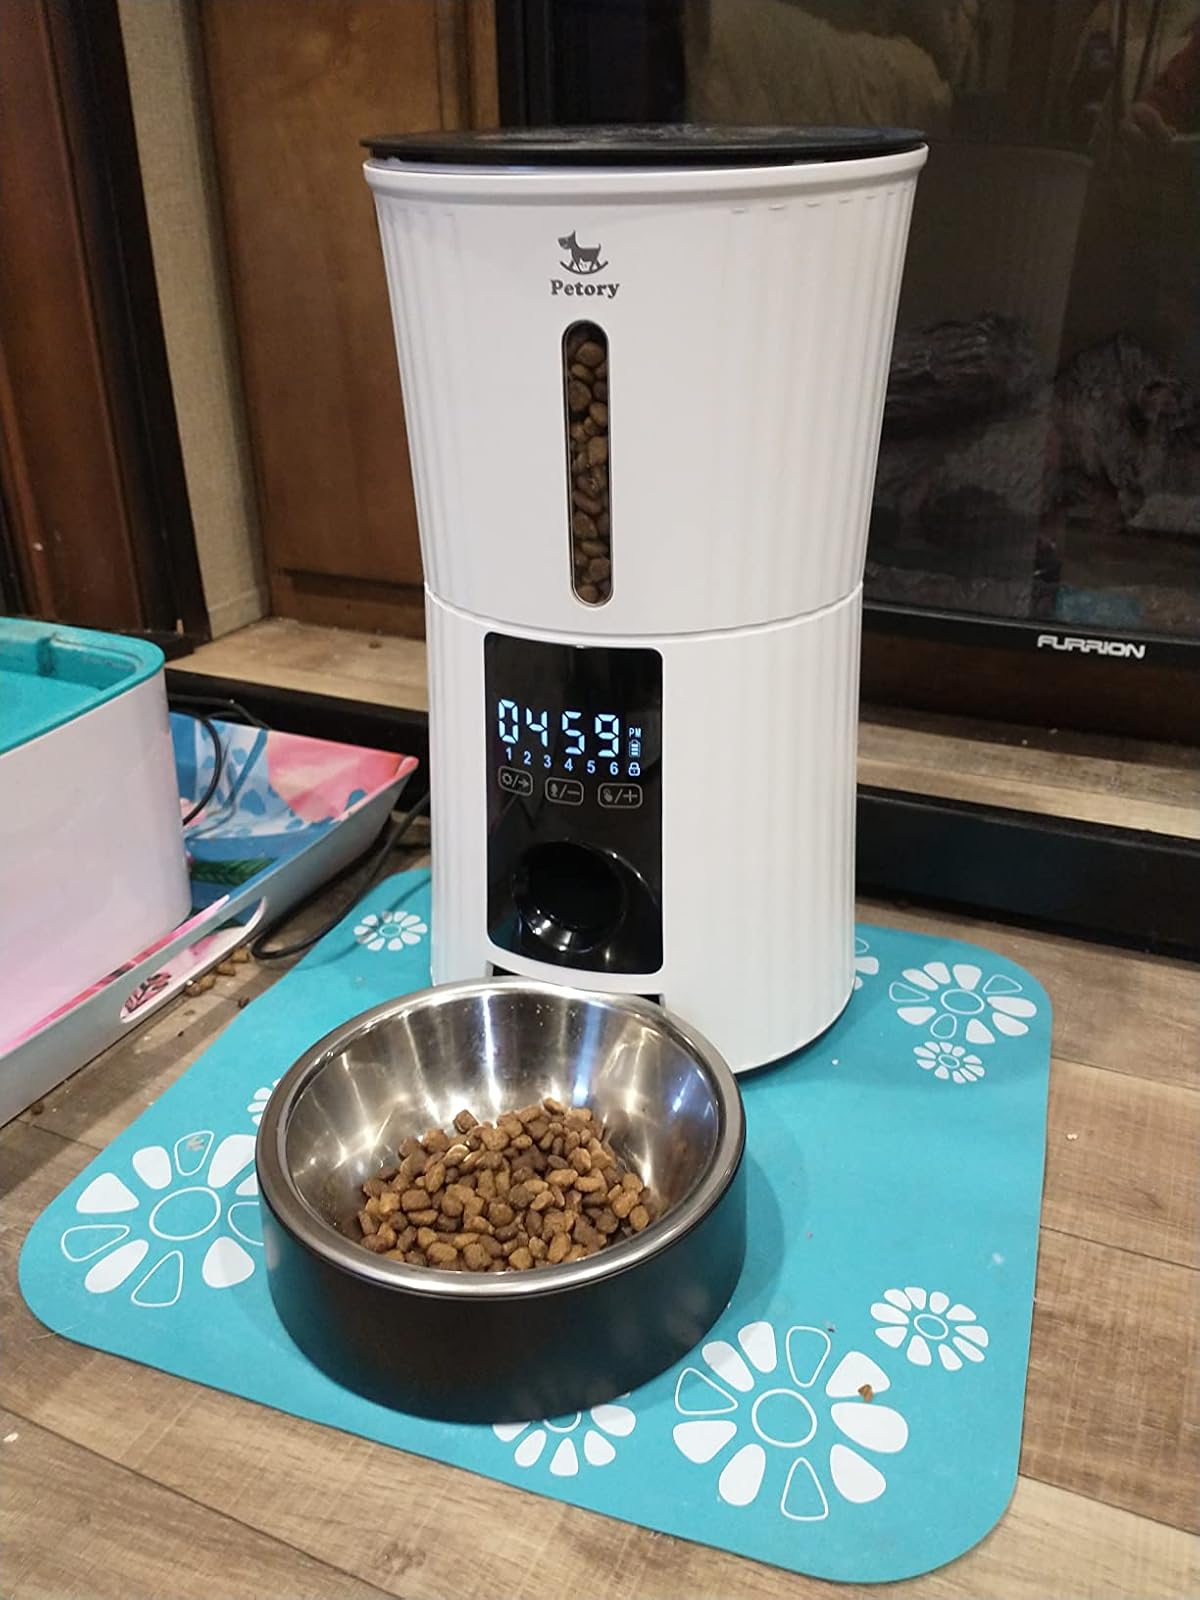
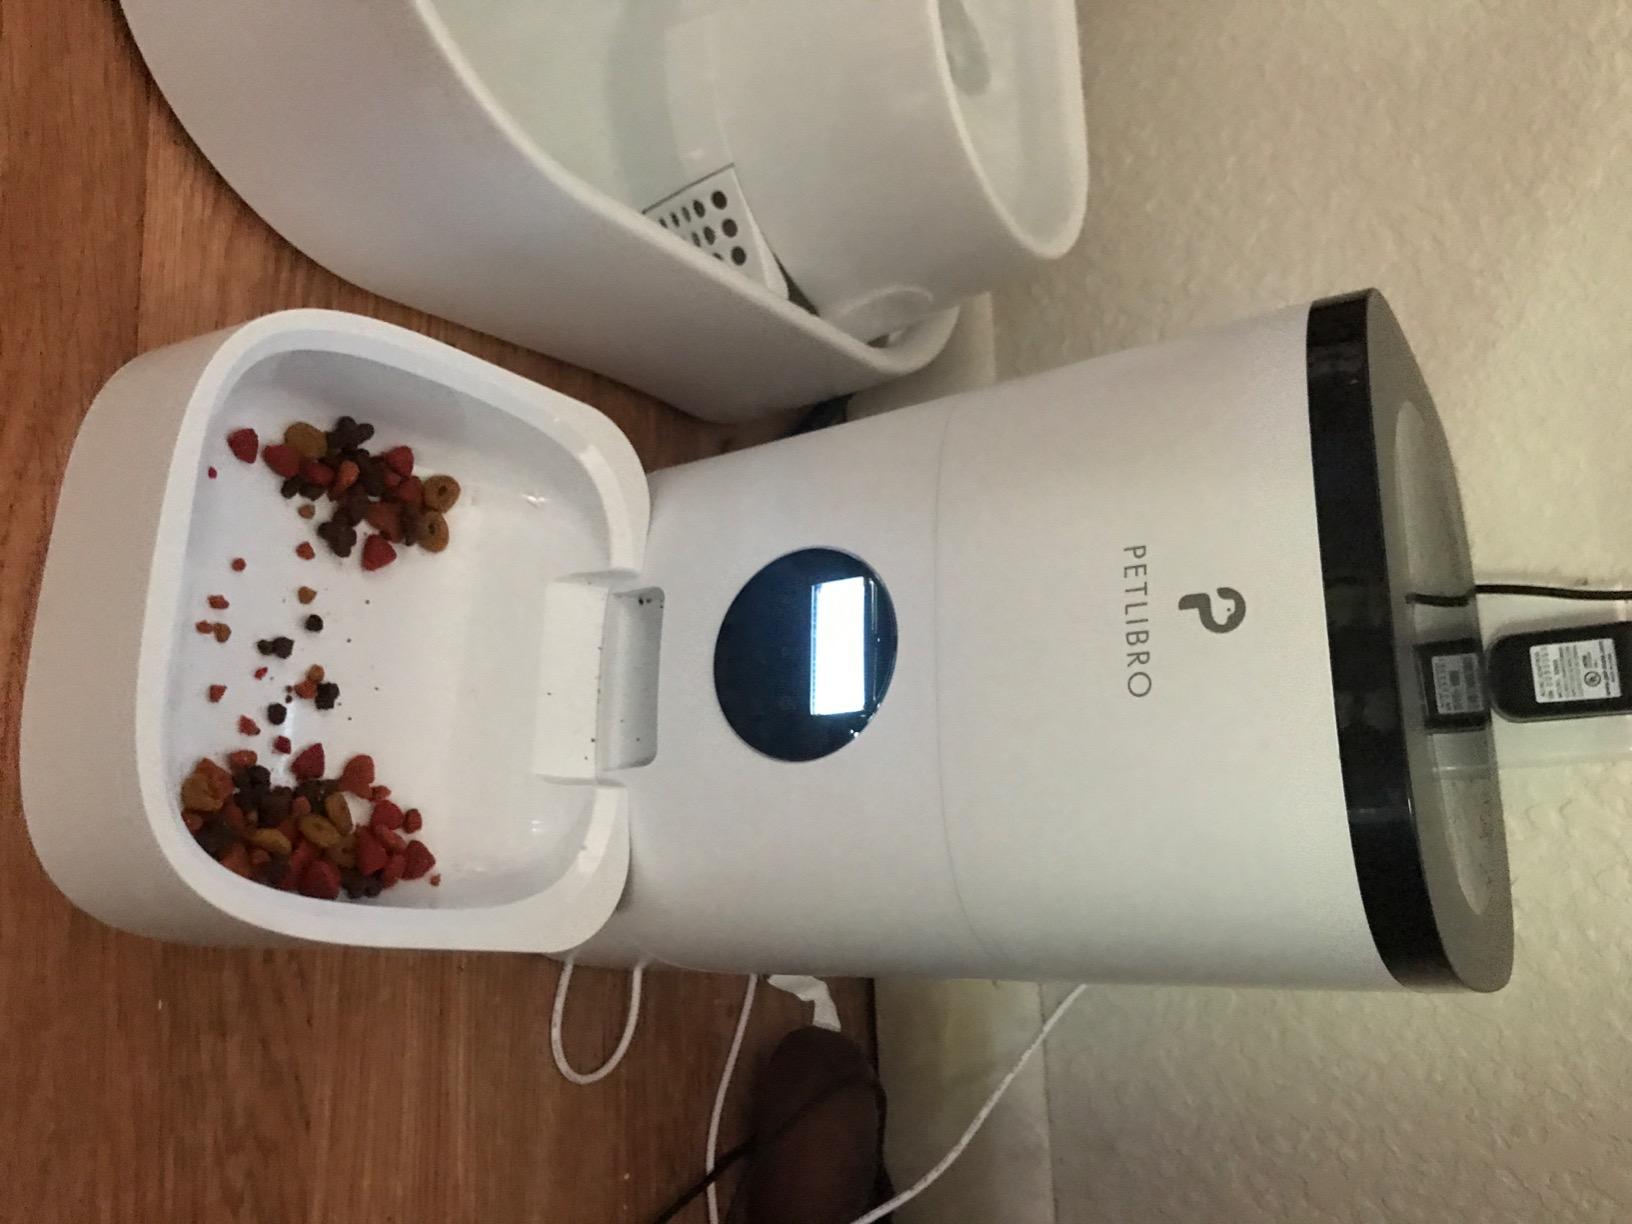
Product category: items_feeder
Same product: no